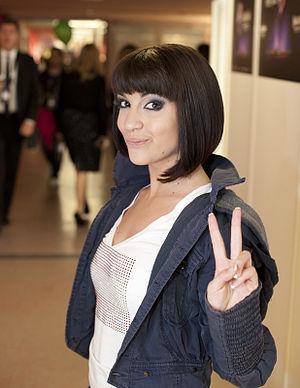
Nadine Beiler est une chanteuse autrichienne qui, en 2007 a gagné la 3ᵉ saison de l'émission autrichienne Starmania, l'équivalent autrichien d'American Idol. Elle a sorti son premier single le 16 février 2007. Actuellement, Nadine Beiler fréquente une université dans le Tyrol, où elle vit avec ses parents et sa sœur à Inzing.